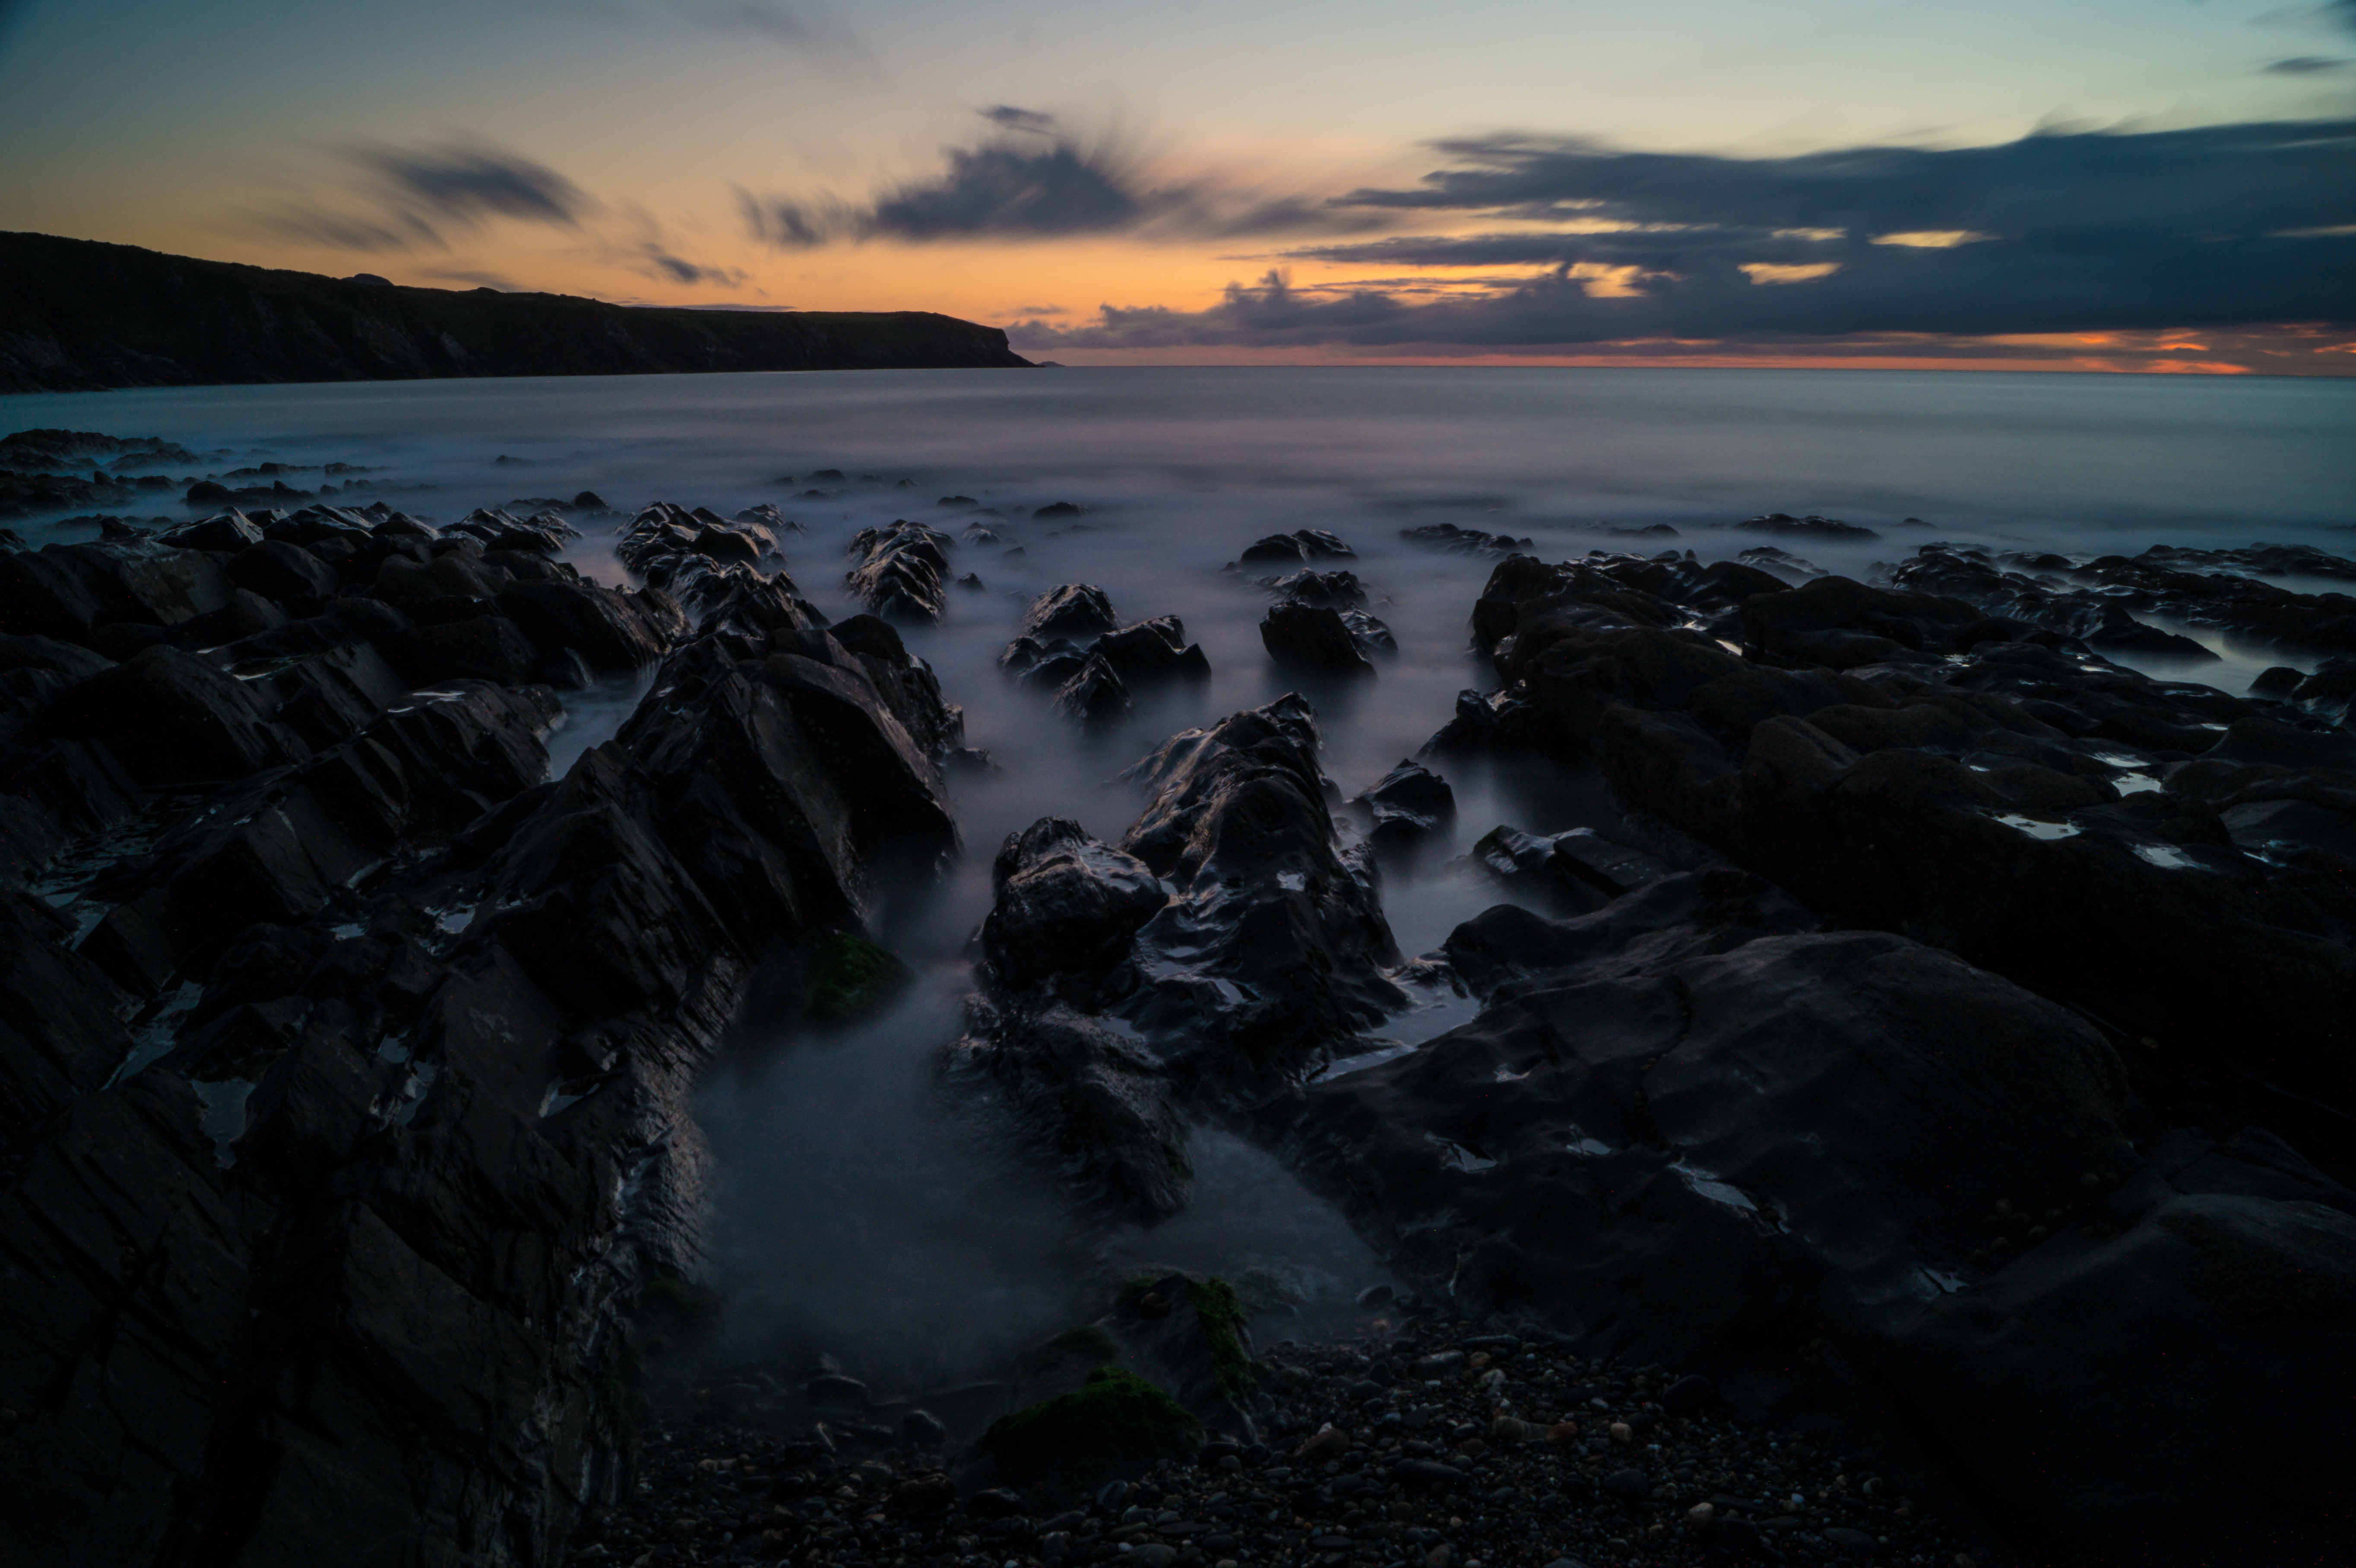
beach, sea, coast, rock, ocean, horizon, cloud, sky, sun, sunrise, sunset, sunlight, morning, shore, wave, hour, dawn, coastal, summer, dusk, evening, twilight, golden, reflection, bay, blue, rocky, set, terrain, body of water, rocks, uk, long, wales, clouds, exposure, pembrokeshire, abereiddy, cloufy, atmospheric phenomenon, wind wave